Wildt (crater)

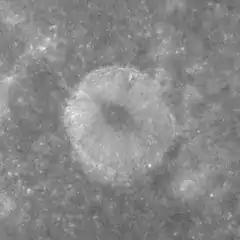
Apollo 17 image

Wildt is a small lunar impact crater that is located near the eastern limb of the Moon. It was named after German-American astronomer Rupert Wildt. It was previously designated Condorcet K. The nearest named crater is Condorcet to the west-northwest. The crater is circular and bowl-shaped, with a small floor at the midpoint of the sloping interior walls. It has not received significant wear from subsequent impacts.